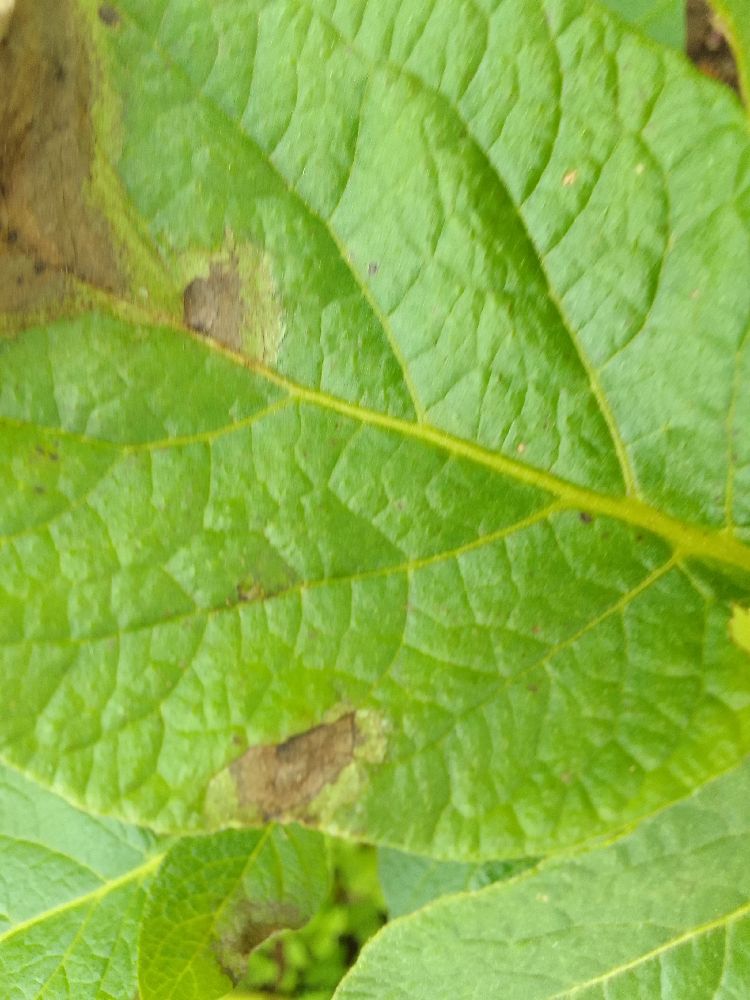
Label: Late blight